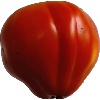
Label: Tomato 1